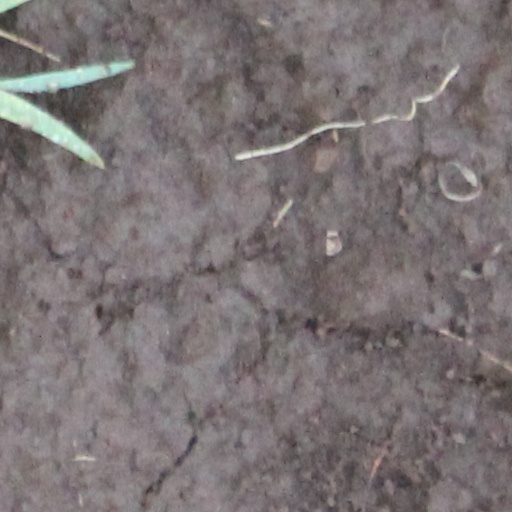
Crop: wheat